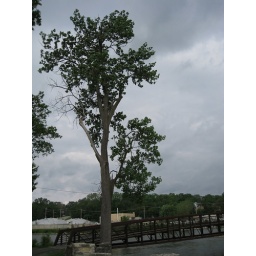
Bike bridge over the Fox river Batavia Illinois